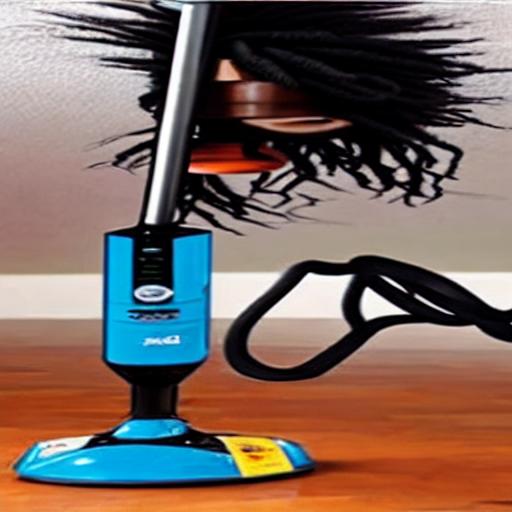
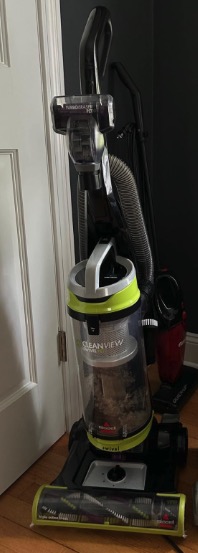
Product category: items_vacuum
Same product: no